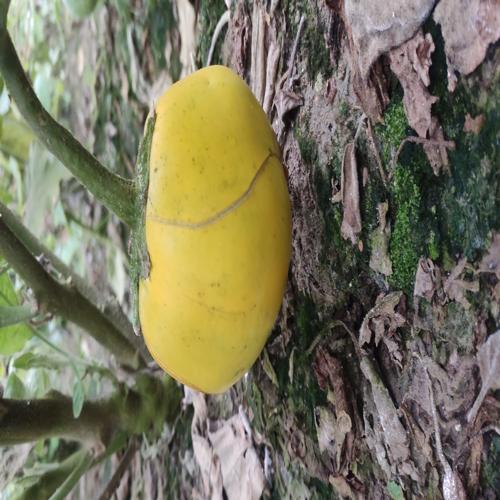
Label: Brinjal Fruit Creaking